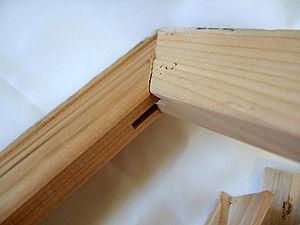
Un châssis, généralement en bois et parfois en aluminium, est une armature qui sert à tendre une toile de peinture.